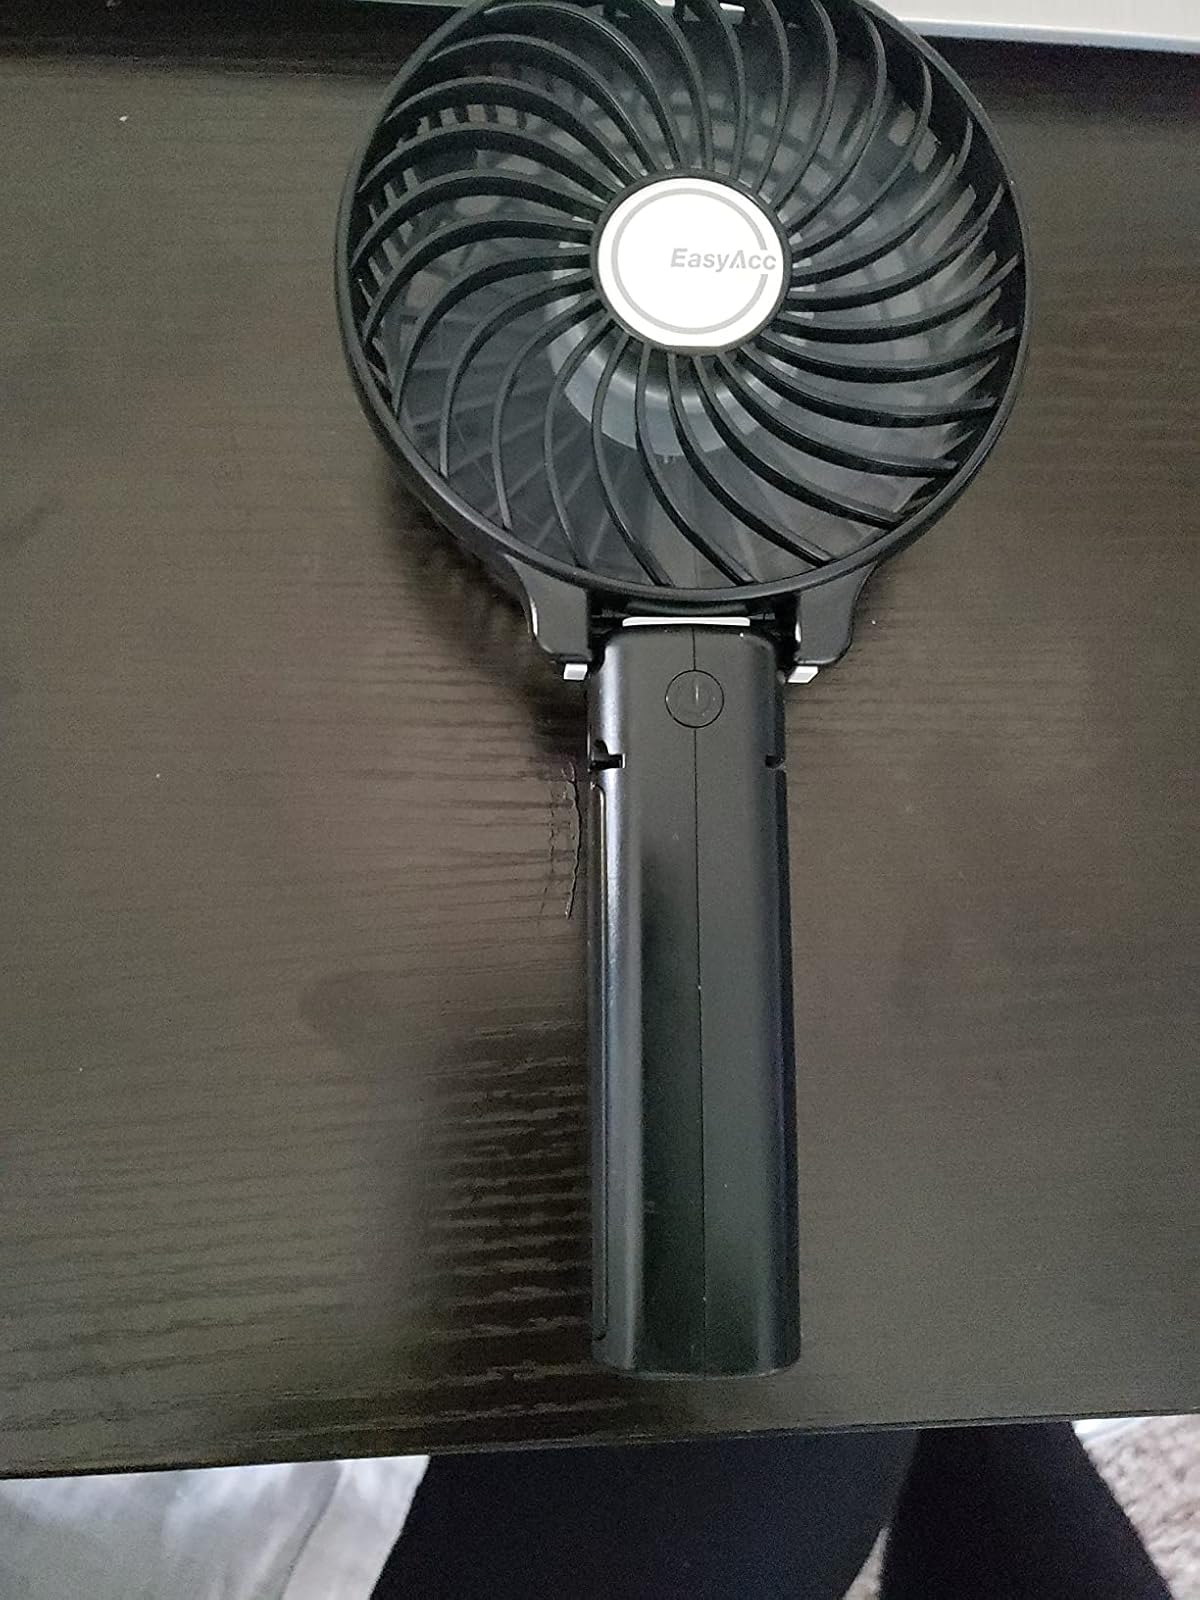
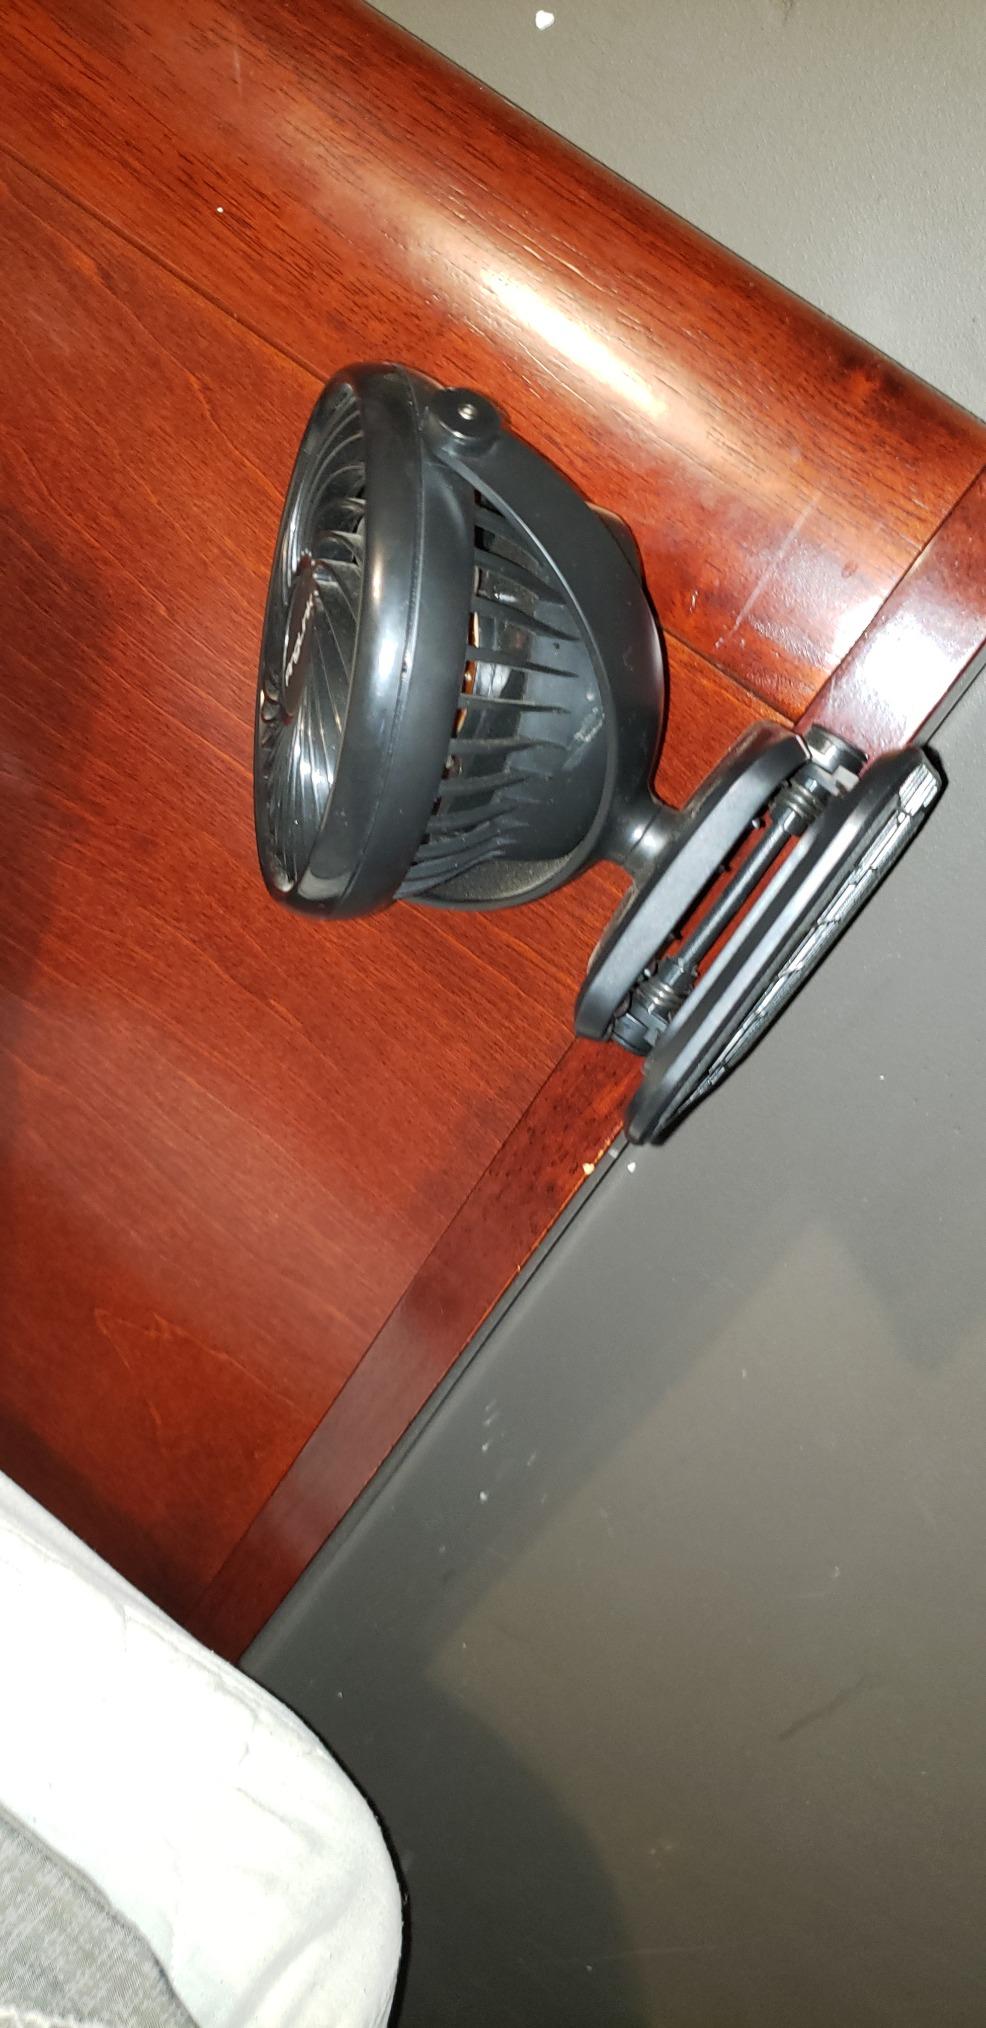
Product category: fan
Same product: no